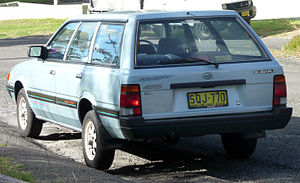
Subaru L-serie / Modeller
Subaru L-serien var en lille mellemklassebil fra Subaru fremstillet mellem efteråret 1971 og midten af 1994.